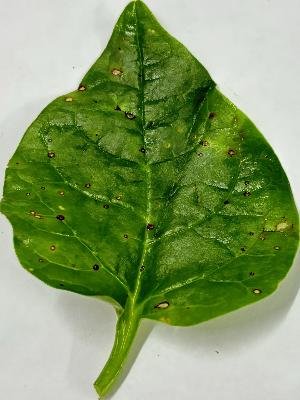
Label: Bacterial-Spot